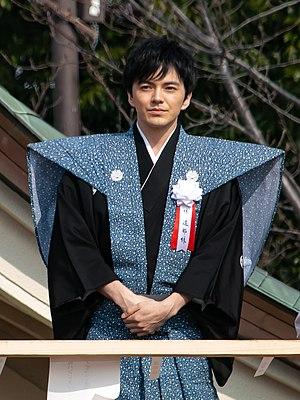
Kento Hayashi est un acteur japonais né le 6 décembre 1990 à Ōtsu.